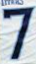
Number: 7